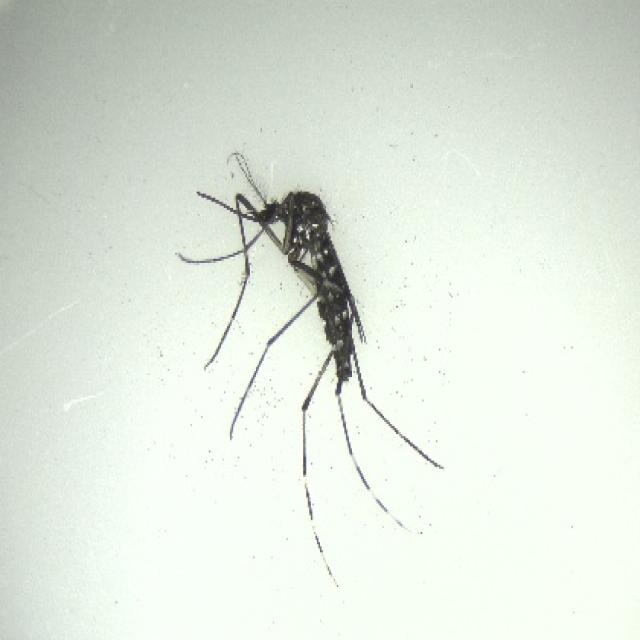
Species: aedes_albopictus